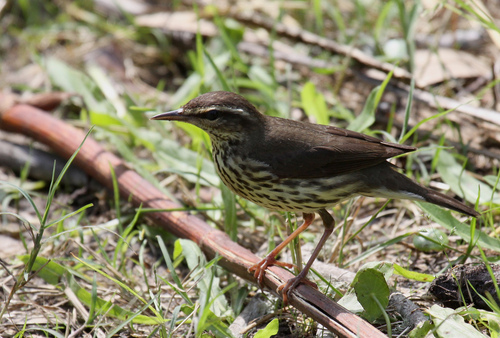
short hooked beak gray crown and white cheeks black mustache marks below eyes black spot behind crown pale, streaked breast and bellya small bird with a black head and nape, with speckled underbellya small bird with brown wings, and a bill that curves downwards
this bird has a narrow and long bill and a brown crown.
this little bird has a speckled belly and breast with a brown crown and long pointy bill.
this bird has feathers that are black and has a white bodythe bird has a spotted yellow belly, brown back and small bill.
this bird's breast, side, belly and flank have an interesting yellow and grey pattern.
this bird has a shiny dark brown almost black back and wings, with a stripped underside.
this bird has wings that are brown and has a striped belly
Species: Northern Waterthrush